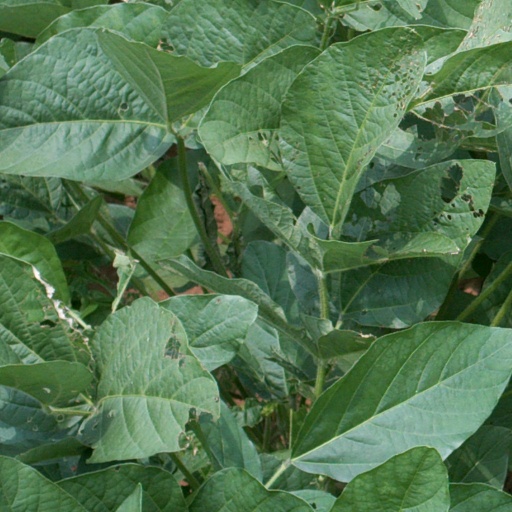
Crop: soybean